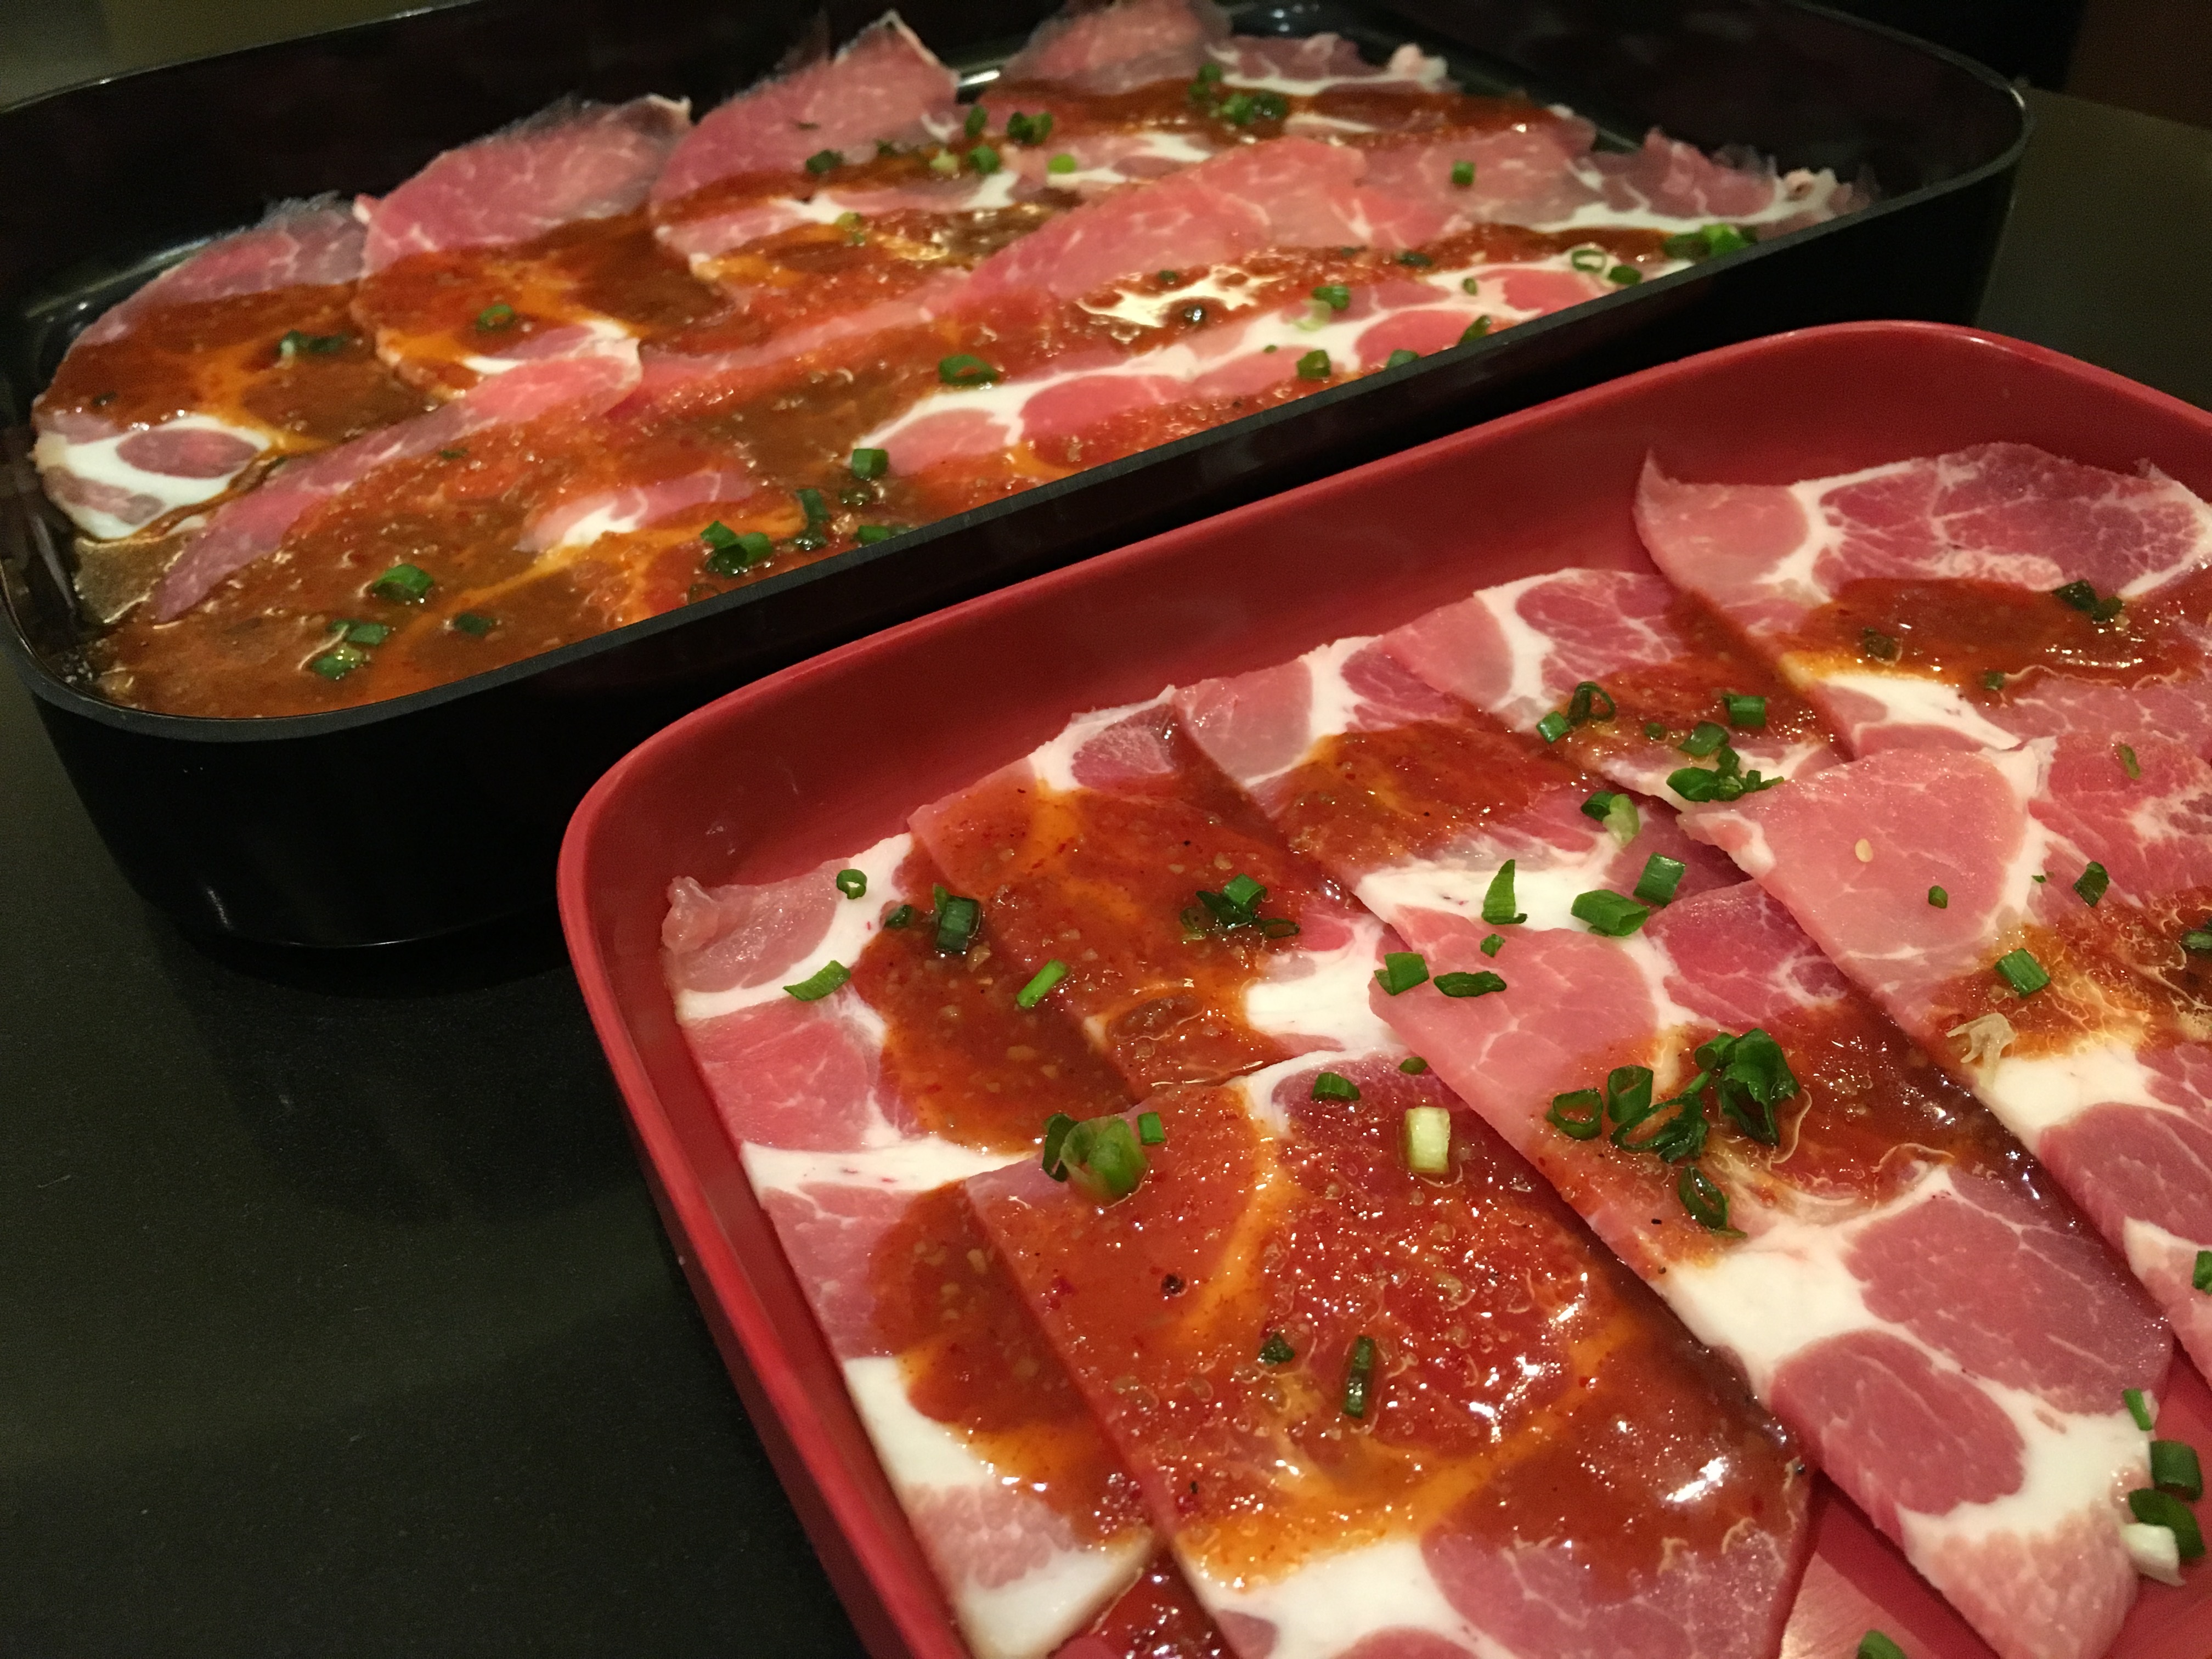
restaurant, dish, meal, food, cooking, bbq, meat, barbecue, pork, cuisine, beef, heat, steak, buffet, grill, prosciutto, asian food, raw, grilled, grilling, yakiniku, animal source foods, kobe beef, samgyeopsal